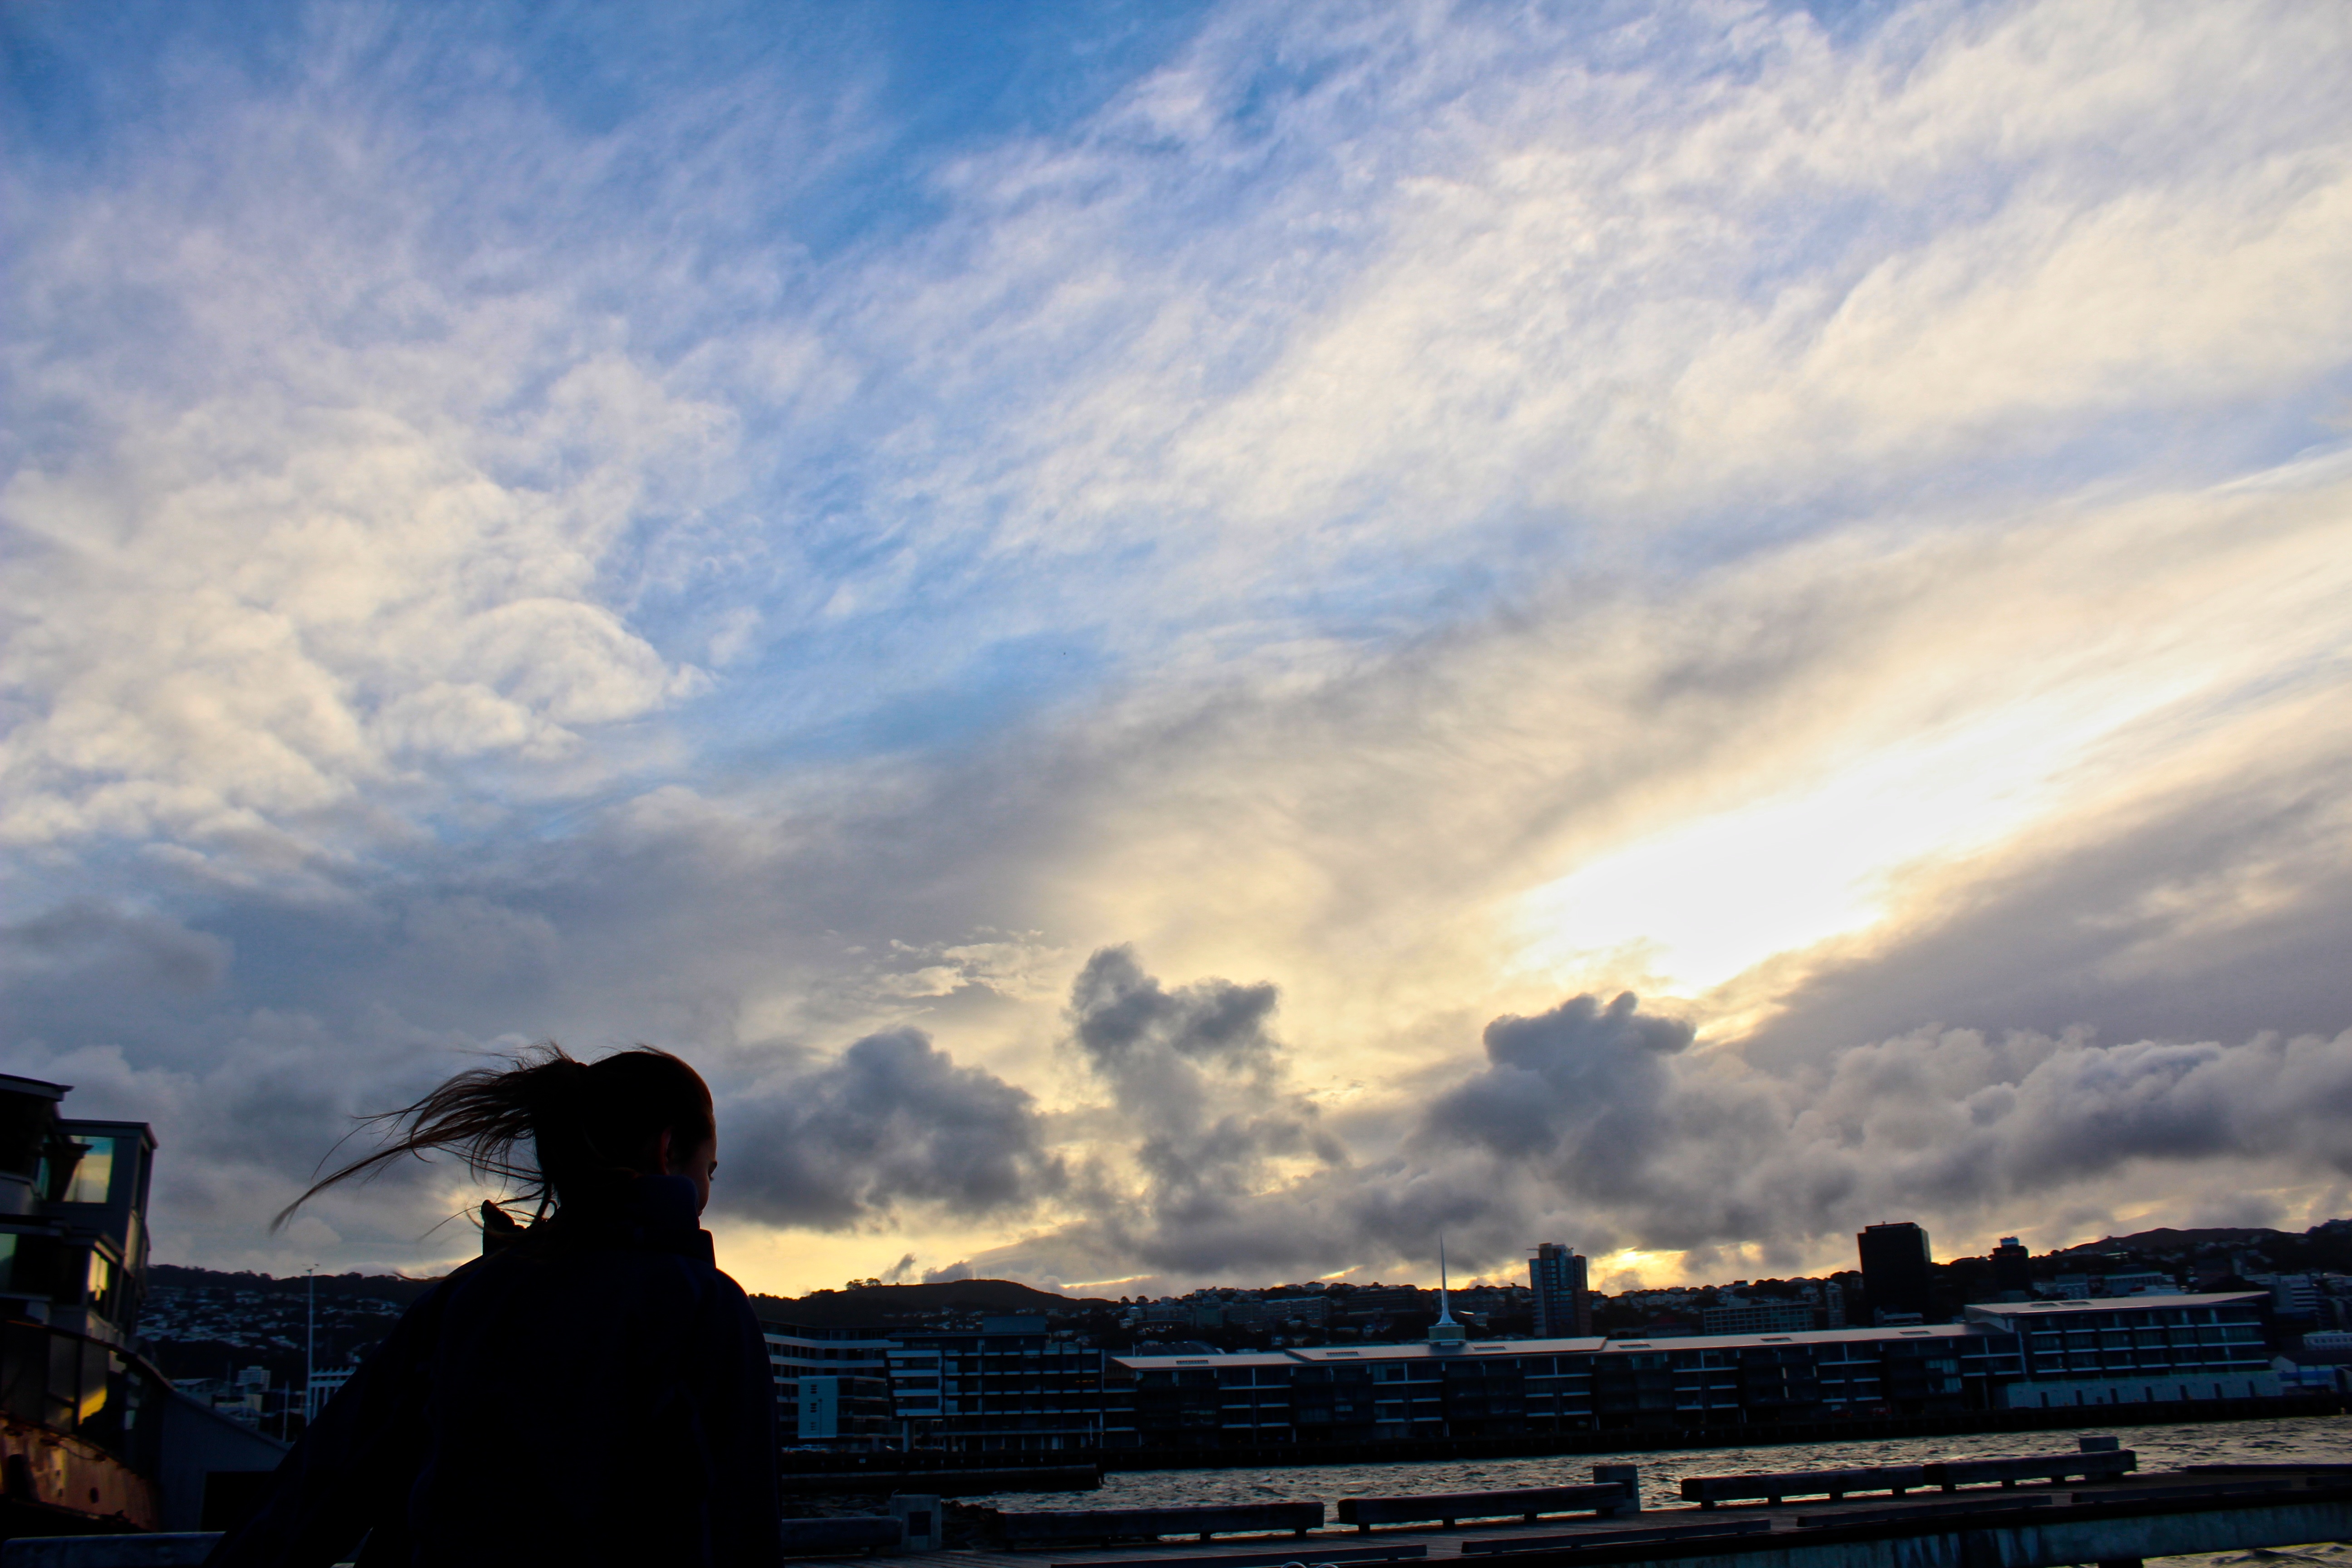
sea, horizon, cloud, sky, sunrise, sunset, skyline, sunlight, morning, dawn, dusk, evening, reflection, meteorological phenomenon, atmosphere of earth